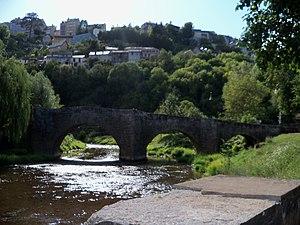
Au bord de l’Aveyron, dans le parc de ""Layoule"""
Le pont de La Guioule-sous-Rodez est un pont situé à Rodez, dans le département de l'Aveyron, en France.